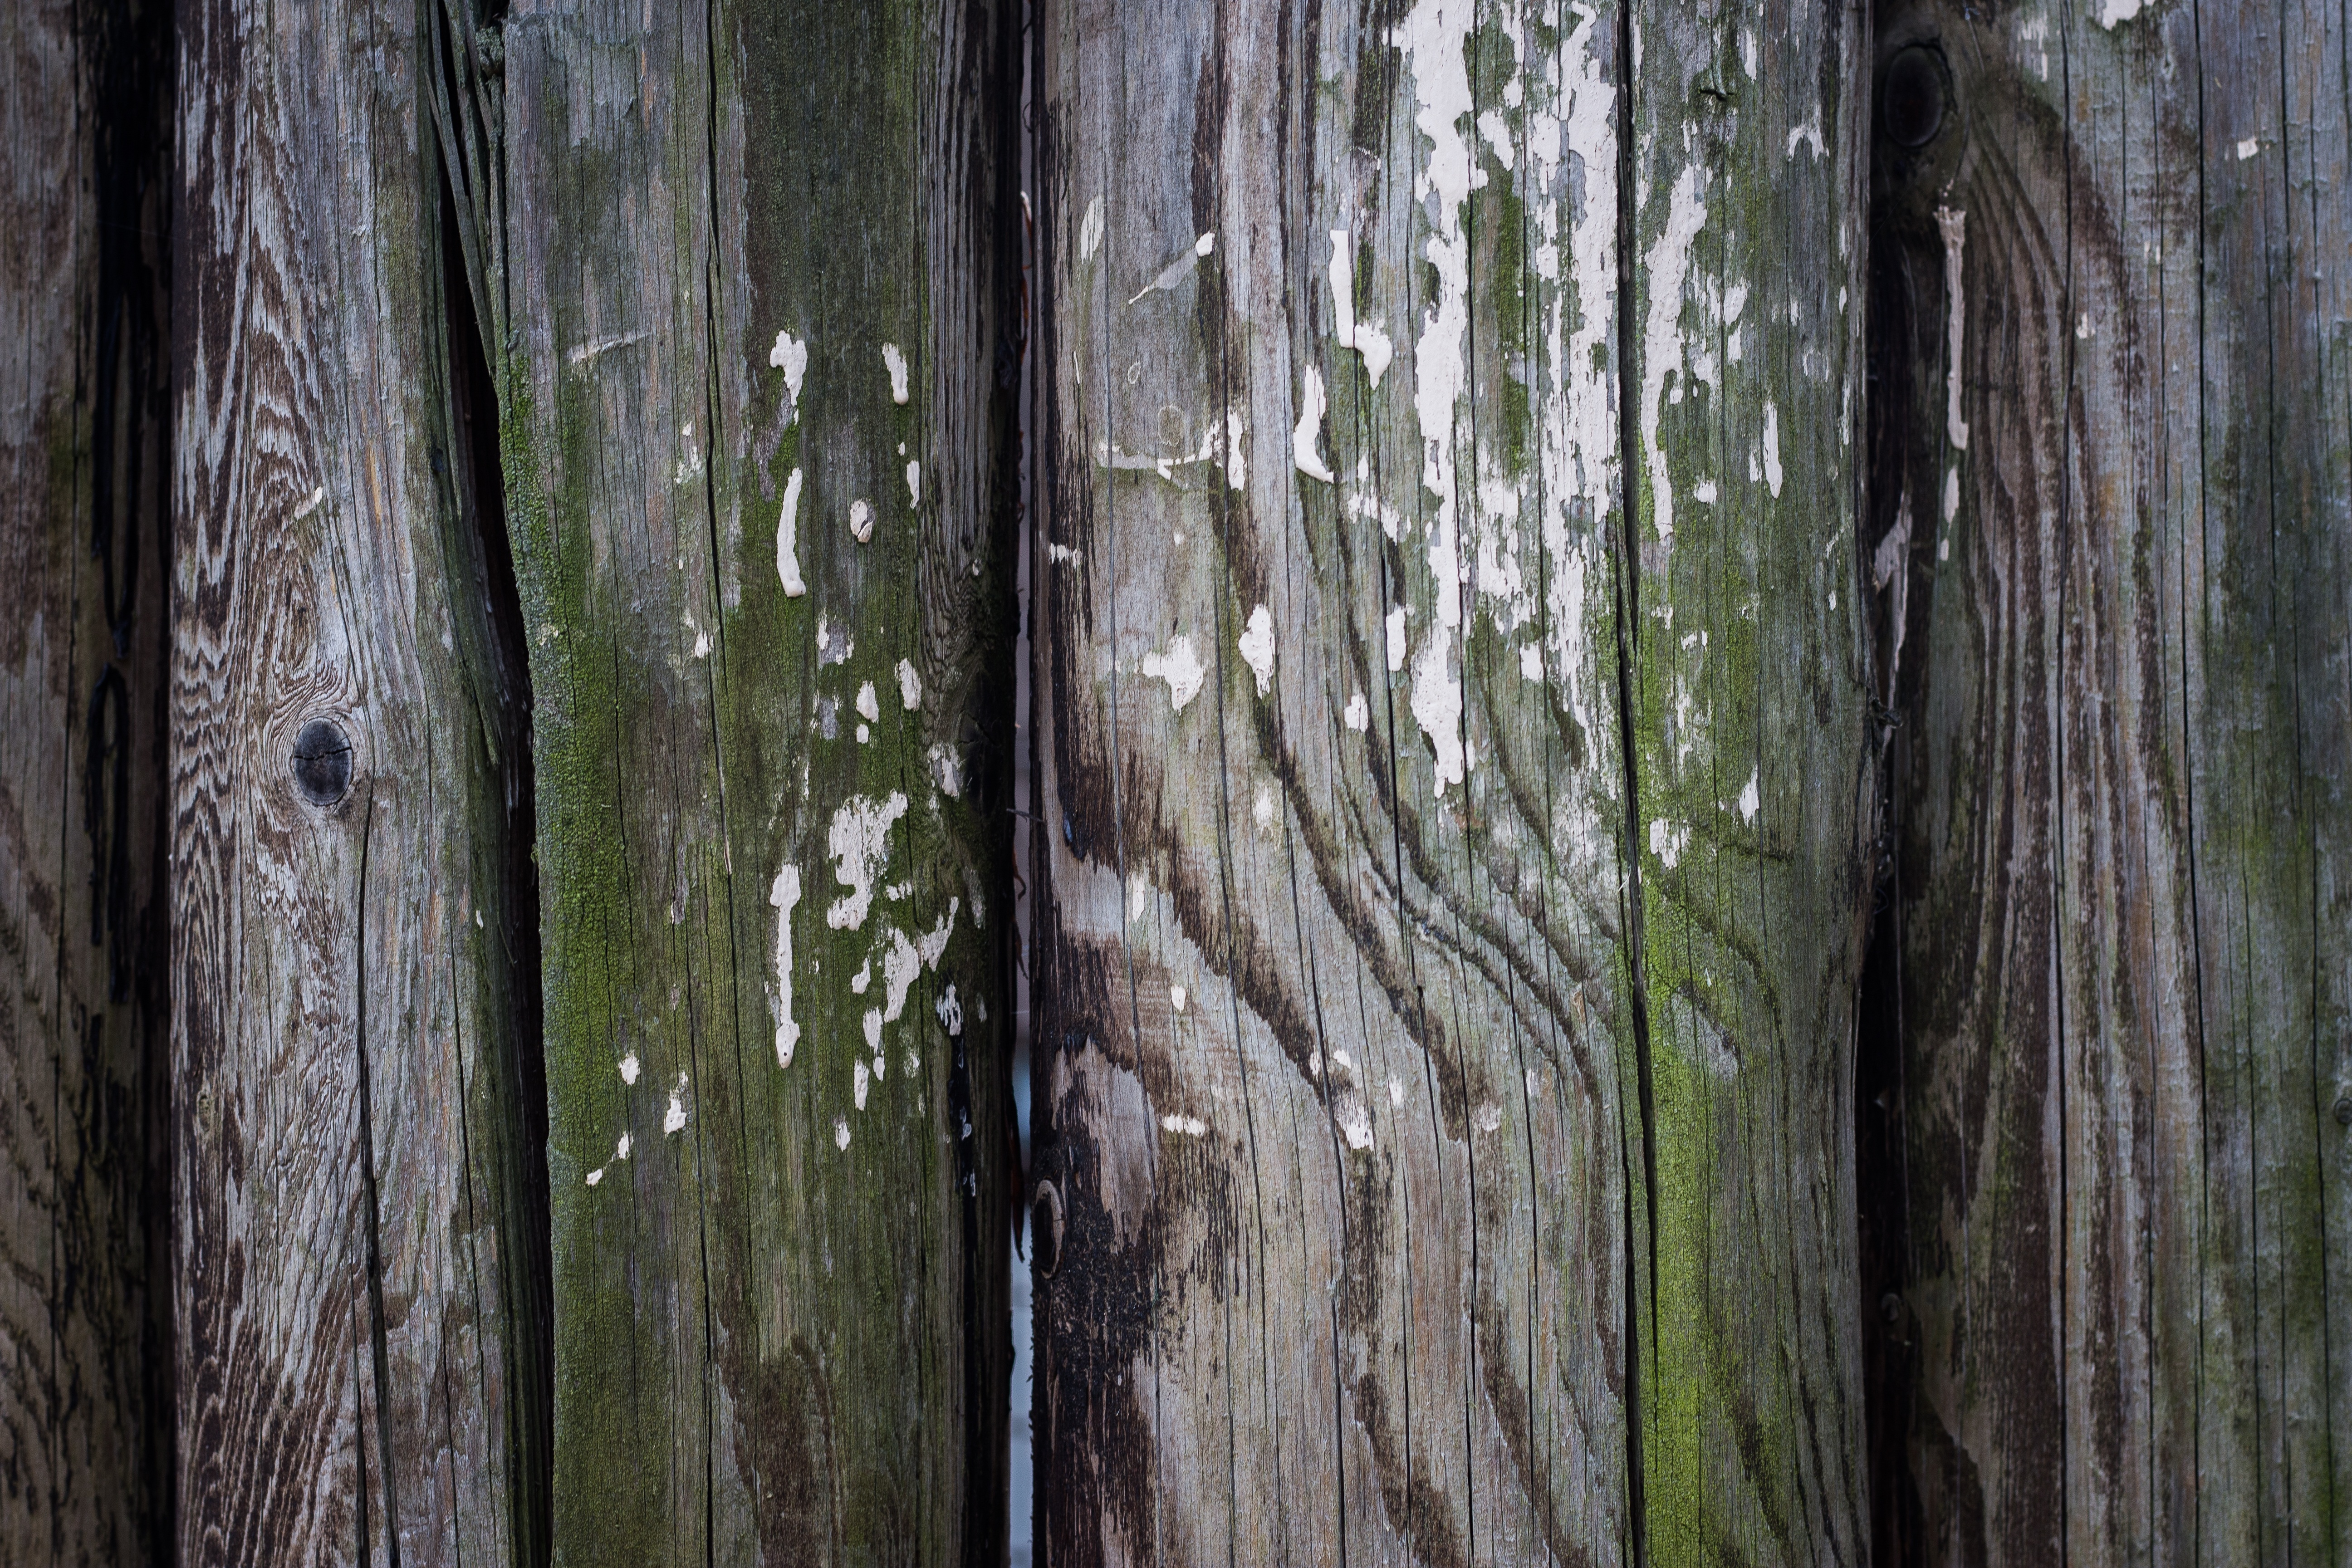
tree, nature, forest, branch, creative, architecture, structure, plant, wood, texture, leaf, building, trunk, atmosphere, pattern, green, macro, close, material, close up, background, creativity, design, wooden, wallpaper, style, barrier, detail, woodland, habitat, sample, template, wooden fence, plant stem, woody plant